The Fugitive (poem)

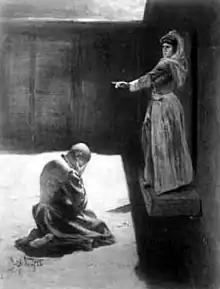
Garun rejected by his own mother. Illustration by N.N. Dubovsky, 1890

"The Fugitive" is a poem by Mikhail Lermontov, written in 1838 (according to Pavel Viskovatov, citing Akim Shan-Girey, the poet's relative) and first published in 1846, by the "Sevodnya i Vtchera" (Today and Yesterday) almanac. The final one in Lermontov's Caucasian cycle, it was tagged as the "Highlanders' legend" by the author.